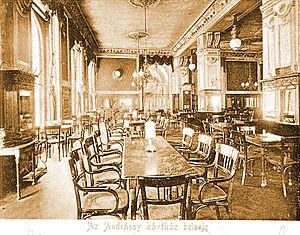
Košice, appelée parfois Cassovie en français sur la base du nom latin Cassovia, est la deuxième ville de Slovaquie par sa population et était la cinquième de l'ancienne Tchécoslovaquie.
Le palais Andrássy est un bâtiment situé à Košice à l'angle des rues Hlavná et Biela.